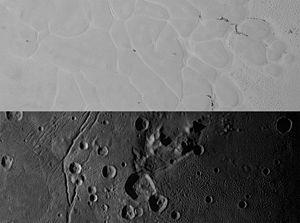
La plaine Vulcain est une plaine située à la surface de Charon. Elle est caractérisée par un nombre de grands cratères faibles à la différence des régions nordiques de la lune, ce qui suggère qu'elle est relativement plus jeune. Cette plaine pourrait avoir été recouverte par des laves cryovolcaniques.